Ernesto Montagne Markholz

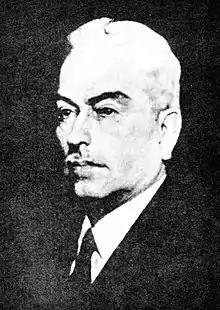
Ernesto Montagne Markholz

Ernesto Montagne Markholz (May 3, 1885 – August 27, 1954) was a Peruvian military officer, diplomat, and politician. He was Minister of Foreign Affairs in the cabinet of Lieutenant Colonel Luis Sánchez Cerro (1930–1931). In the second government of Óscar R. Benavides, he served as Minister of Justice, Instruction, Worship and Charity (1934–1935), Minister of Public Education (1935–1939) and President of the Council of Ministers (1936–1939). He was also a senator of the Republic (1939–1948) and President of the Senate (1939–1941).